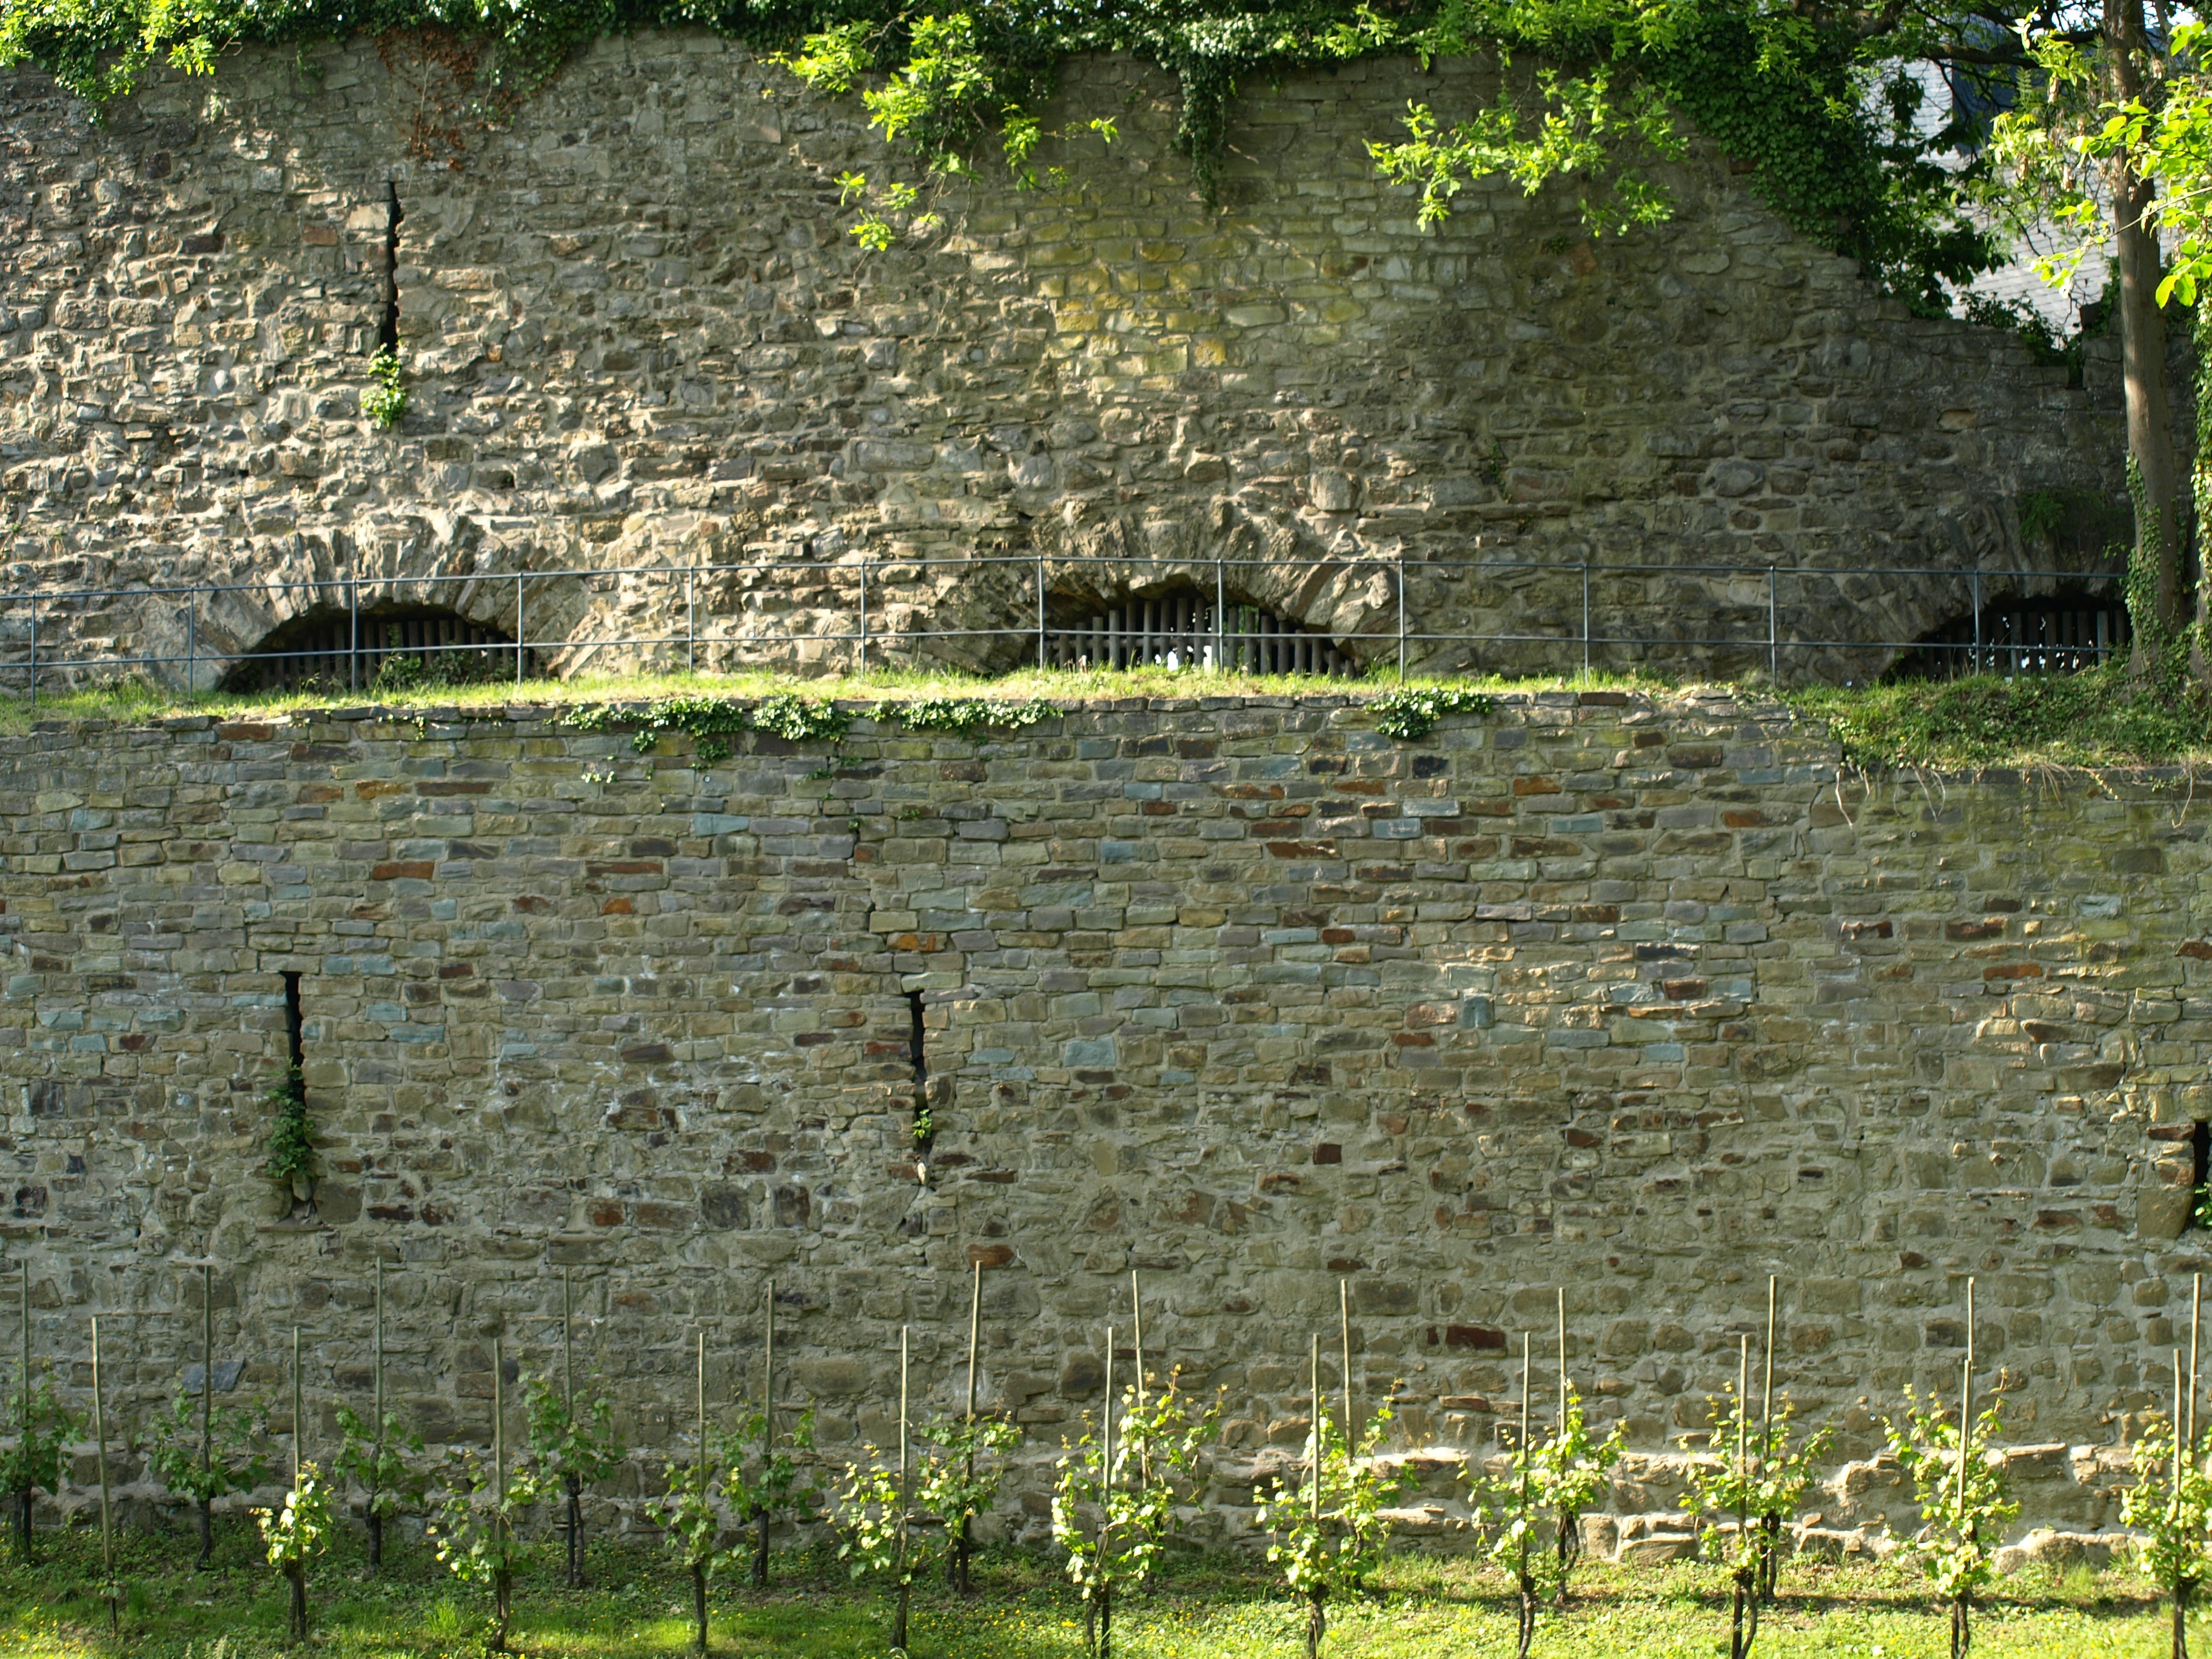
tree, grass, vineyard, wall, green, agriculture, ruins, shrub, historically, middle ages, rural area, castle wall, city blankenberg